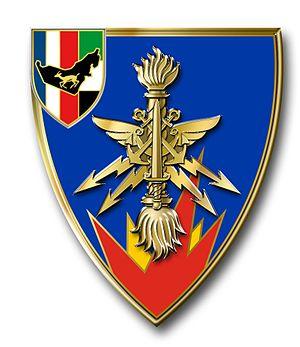
Insigne du GMu des EAU
Le service interarmées des munitions est un organisme interarmées des forces armées françaises créé par un arrêté le 25 mars 2011. Il est constitué de pyrotechniciens de l'Armée de Terre, des mécaniciens armements de l'Armée de l'Air, de pyrotechniciens de la Marine et de personnel civil de la Défense, dont des ouvriers d'État en pyrotechnie.